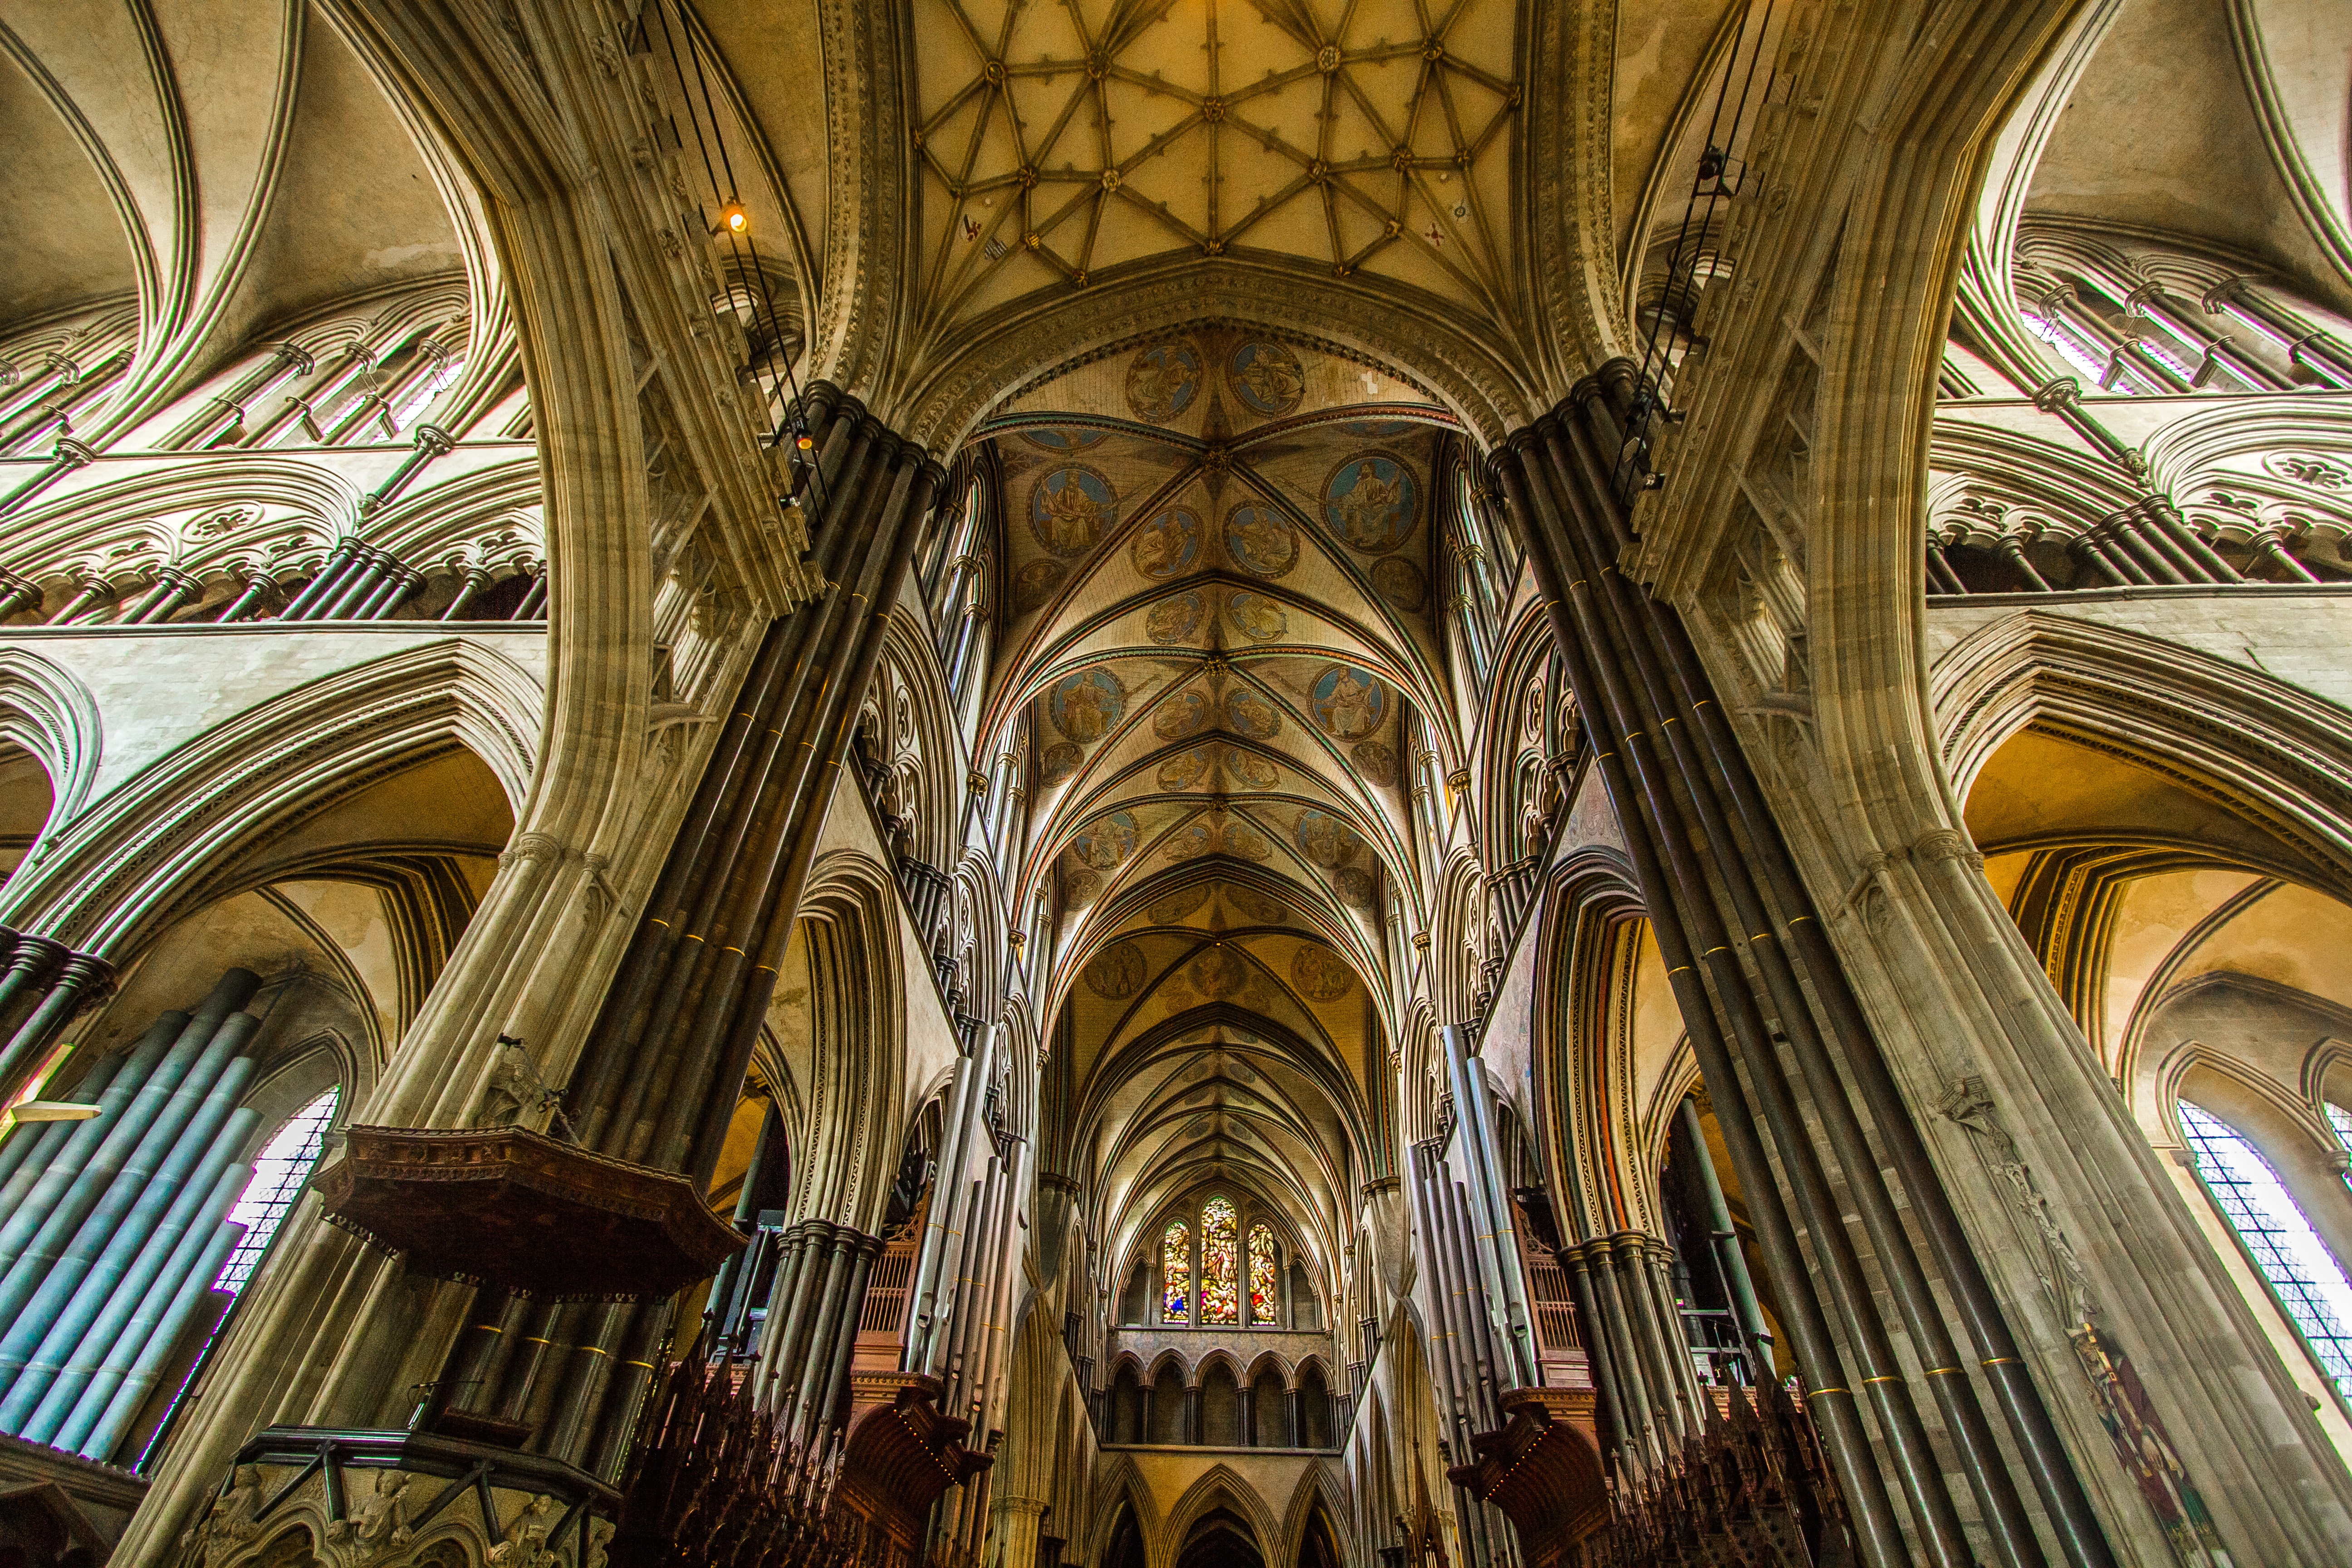
architecture, building, monument, church, cathedral, chapel, place of worship, symmetry, synagogue, vault, basilica, salisbury, gothic architecture, byzantine architecture